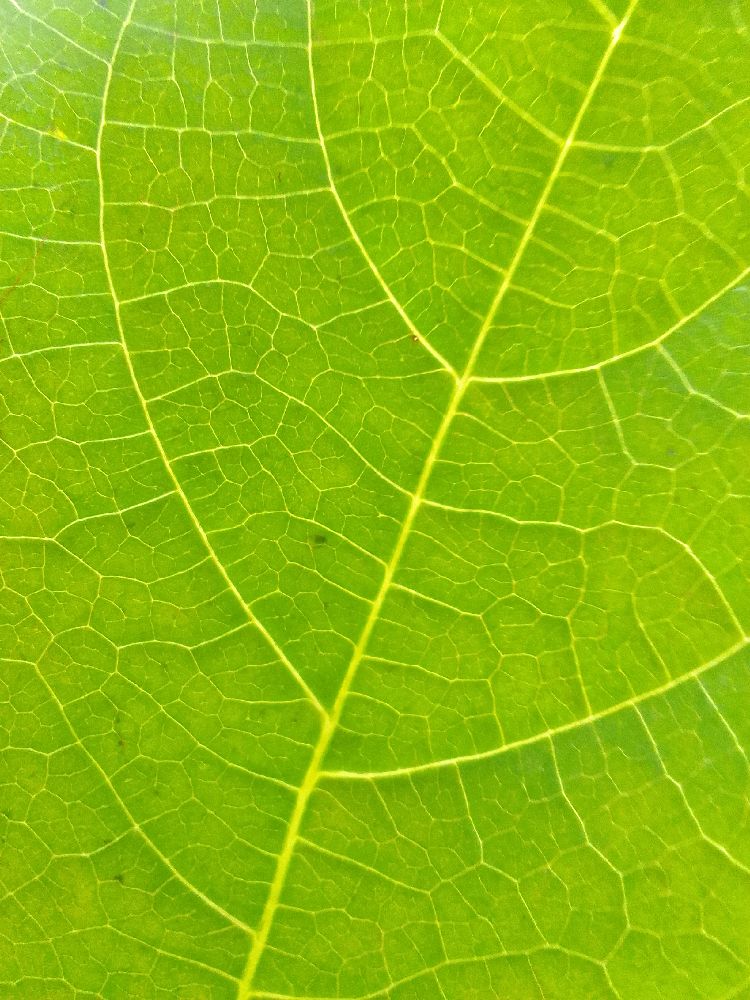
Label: healthy